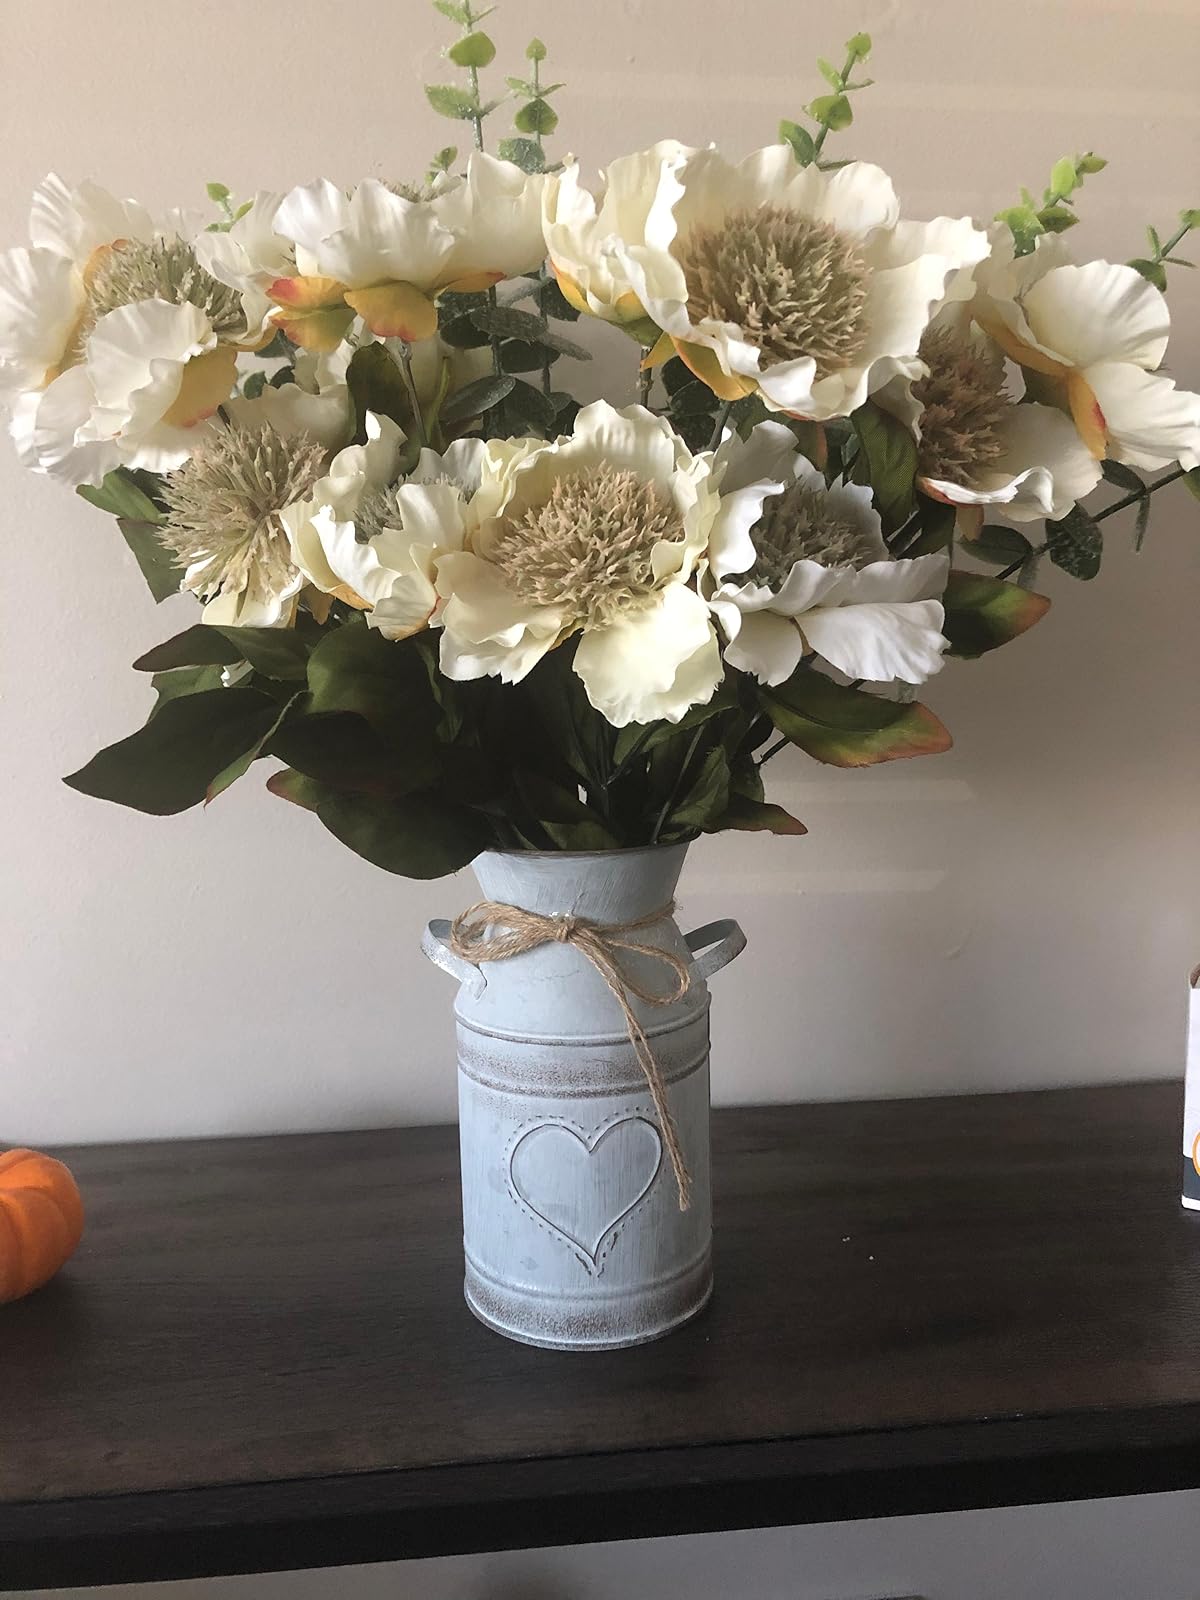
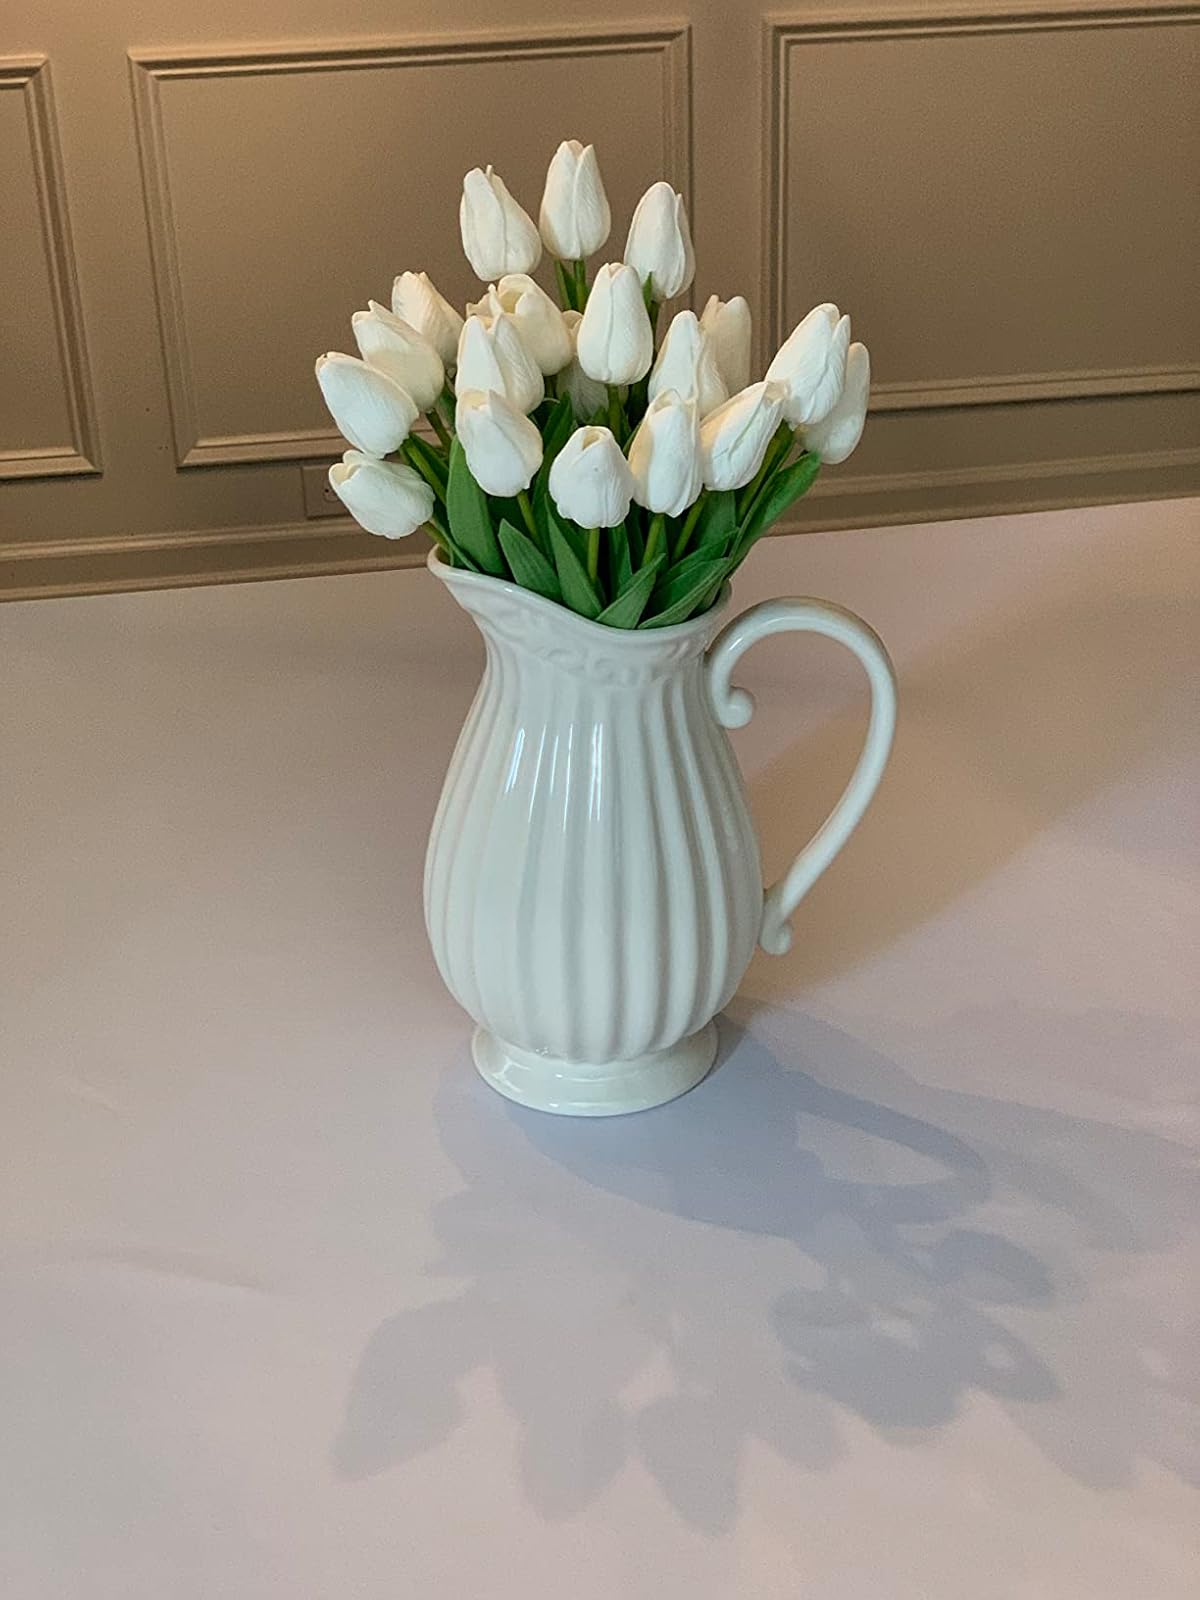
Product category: vase
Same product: no